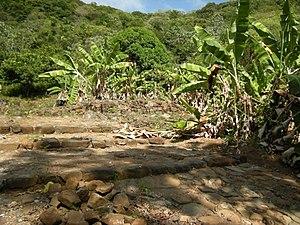
Détail des vestiges archéologiques de l'habitation Artur
Jacques-François Artur, né le 11 avril 1708 à Caen, et mort le 19 mars 1779 à la Rochelle, est un médecin et un naturaliste français.